Slavery in Egypt

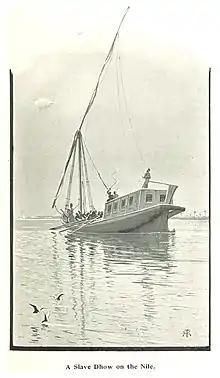
Slatin (1896): "A Slave Dhow on the Nile"

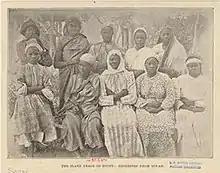
The Slave Trade In Egypt - Negresses From Siwah 1894

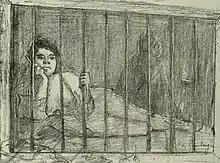
Courtisane au Caire

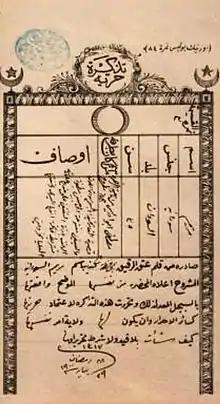
Certificate of slavery liberation - Police of Egypt 1900.

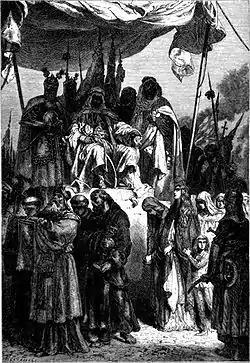
Christians before Saladin: many civilian inhabitants of Jerusalem was sold in to sexual slavery after the Siege of Jerusalem (1187).

Slavery in Egypt was practised until the early 20th century. It differed from slavery in ancient Egypt, being managed in accordance with Islamic law from the conquest of the Caliphate in the 7th century until the practice stopped in the early 20th century, having been gradually phased out when the slave trade was banned in the late 19th century.